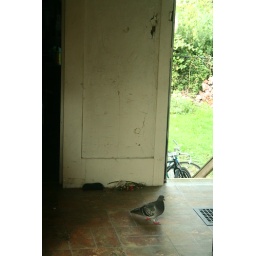
bird in my house